Perdio Radio

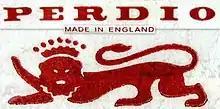
Perdio Radio logo

Perdio Radio was a British electronics company (Perdio Electronics Limited) founded by Derek Willmott (born 4 January 1924) and Joyce Willmott in 1955. Former RAF pilot Derek Willmott was a DECCA researcher developing RADAR applications and was already an inventor, with designs for multiple miniaturisation applications in consumer electronics, including designs for portable personal tape players (similar to the later success of Sony's Walkman) and small radios and televisions. The newly available transistors allowed the Willmotts to enter the market with Perdio, producing the PR1 in 1957. A 5 Transistor design meant a highly compact and efficient unit which led on to production of 56 models bearing the Perdio name. Perdio also produced the Portarama Television set currently on display in Londons Science Museum along with a 'Spinney' radio.